Valkyrie Profile: Covenant of the Plume

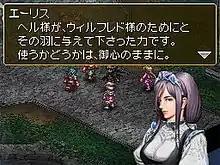
Characters talking during a dialogue sequence (Japanese version).

"Valkyrie Profile: Covenant of the Plume" is a tactical role-playing game in which players take on the role of main protagonist Wylfred and a group of allies for turn-based tactical combat in three-dimensional isometric areas with a rotatable camera angle. The screens of the Nintendo DS display different information, with the top screen showing battle information and the bottom showing the story, map and battle sequences.